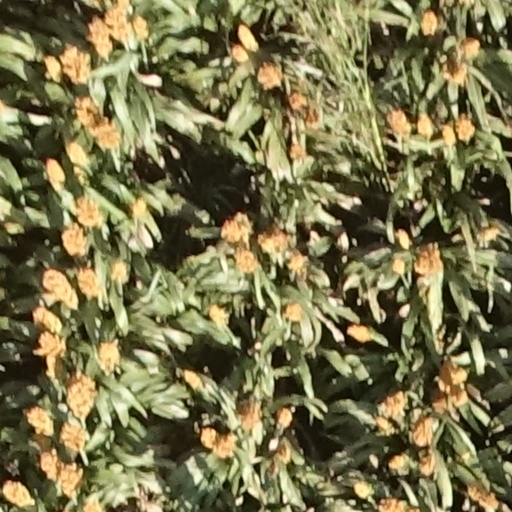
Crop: sorghum